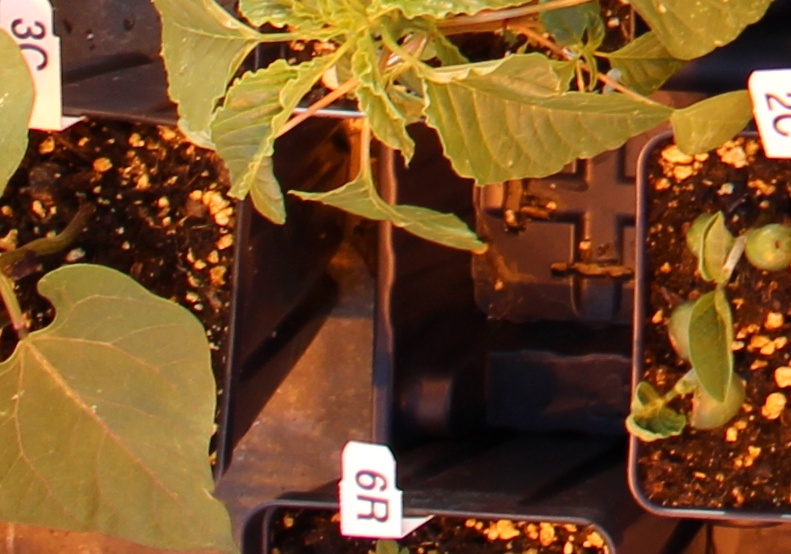
Label: Palmer Amaranth